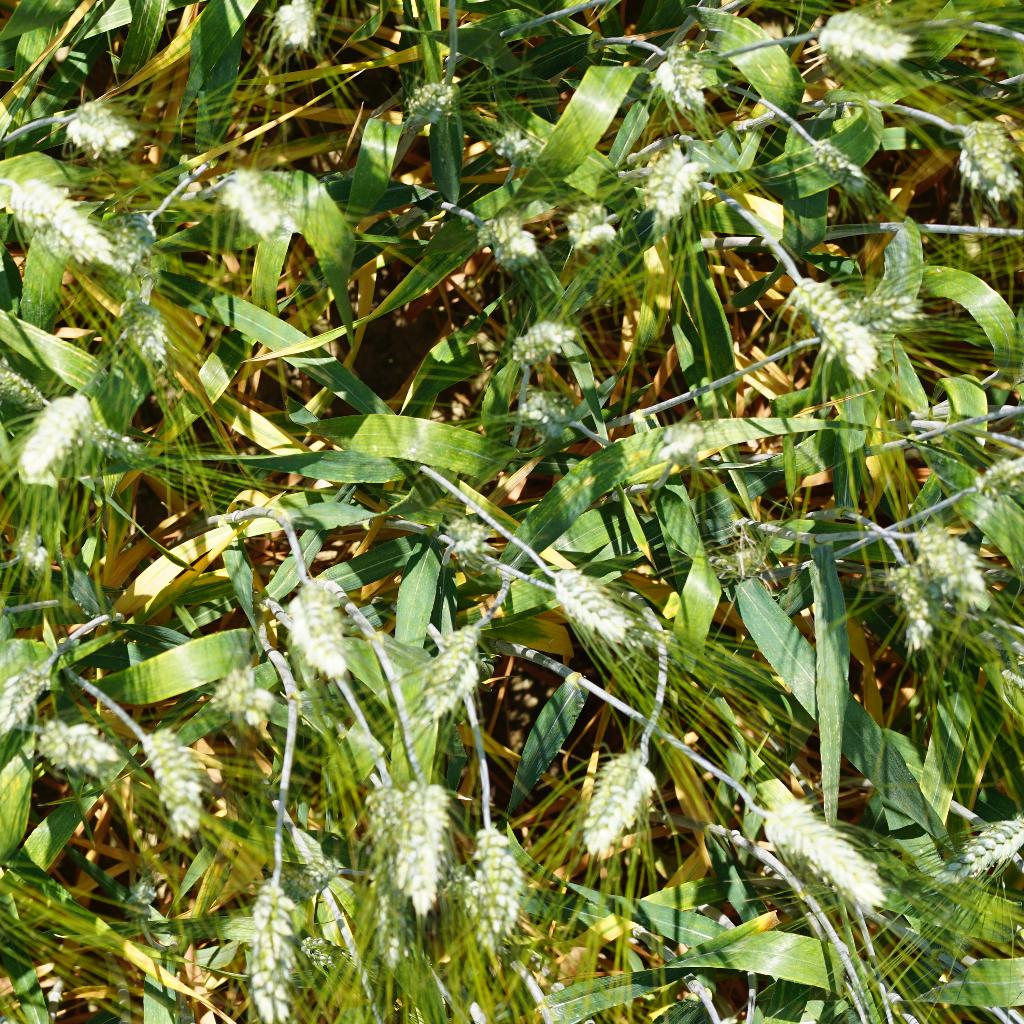
Country: France
Location: Gréoux
Wheat development stage: Filling